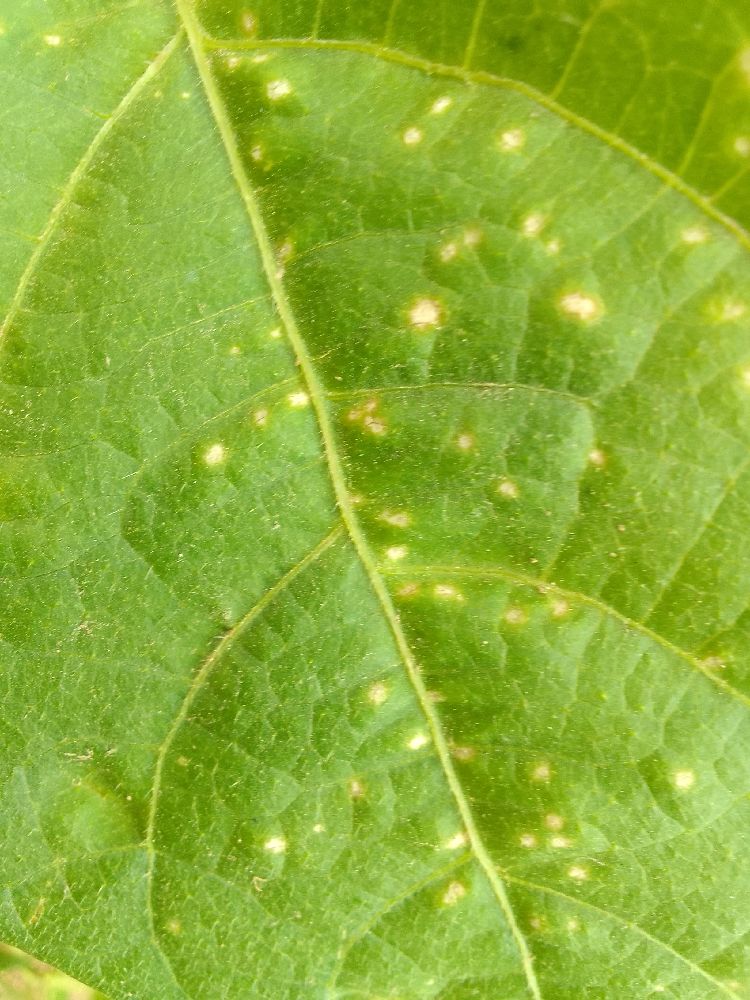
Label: rust